Automotive industry in Australia

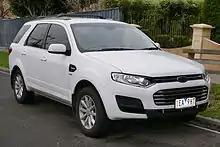
The Ford Territory, an Australian SUV

Chrysler departed the Australian car market in 1981 when it sold the remainder of its shareholding in Chrysler Australia Ltd to the Mitsubishi Motor Corporation of Japan. The new owner renamed the company Mitsubishi Motors Australia (MMA) and this company continues to operate today as one of Australia's major importers of road vehicles. However, local production of passenger vehicles was discontinued in March 2008. During the 1970s, Chrysler began working closely with Mitsubishi Motors Corporation after they acquired a 15 percent interest in the company in 1971, with the result that Chrysler Australia began building Mitsubishi-designed Chrysler-branded vehicles such as the Chrysler Valiant Galant (1972–1977 Mitsubishi Galant) and the Chrysler Sigma (1977–1985 Mitsubishi Galant). The Tonsley Park plant was sold to Mitsubishi Motors Corporation and was run by Mitsubishi Motors Australia after Chrysler pulled out of Australian manufacturing in 1980. Production of the popular Sigma and Colt range of vehicles continued under the Mitsubishi name until the late-1980s, when production was switched exclusively to the Magna.